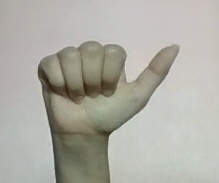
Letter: dhad